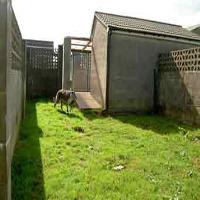
Weather: sun or clear